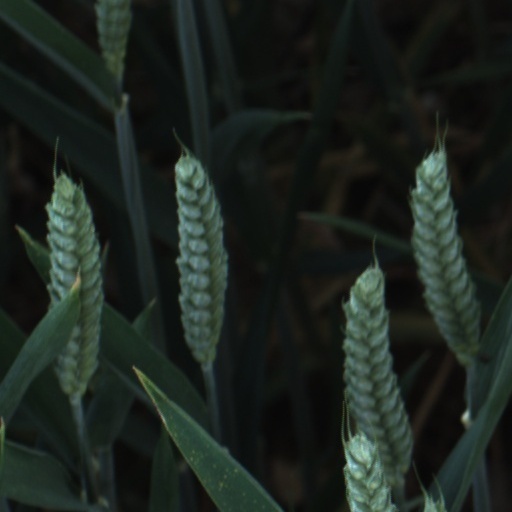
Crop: wheat